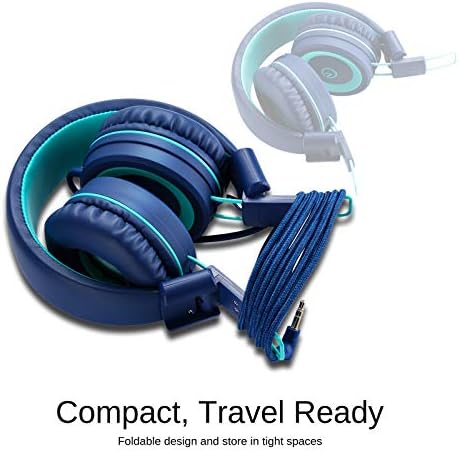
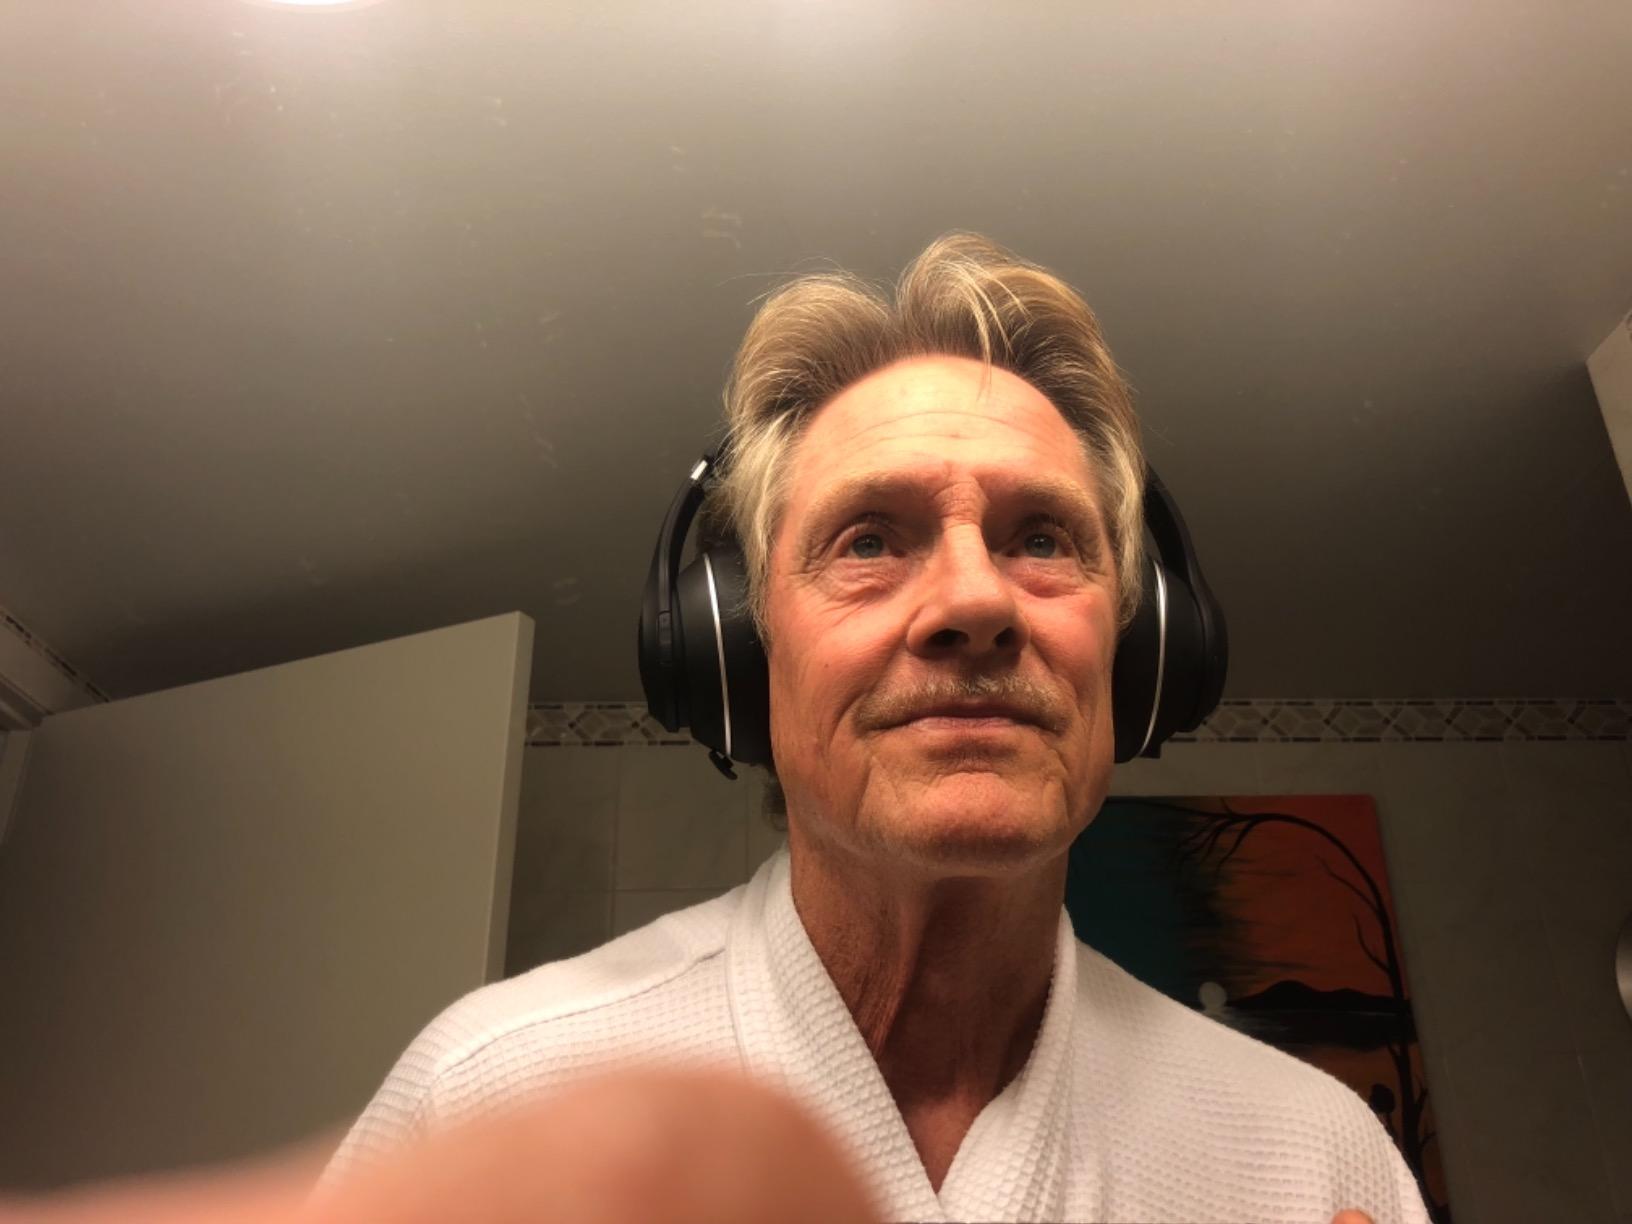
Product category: headphones
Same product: no